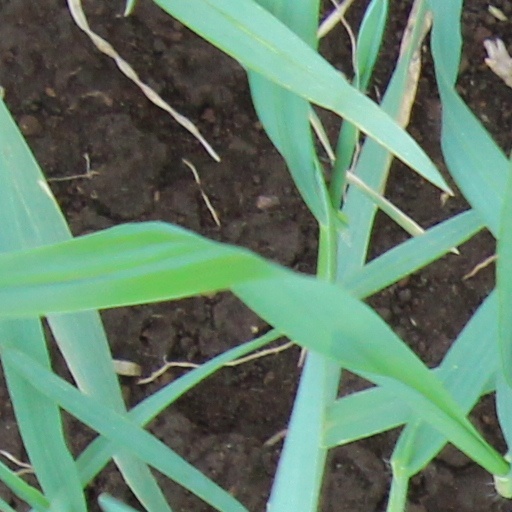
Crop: wheat